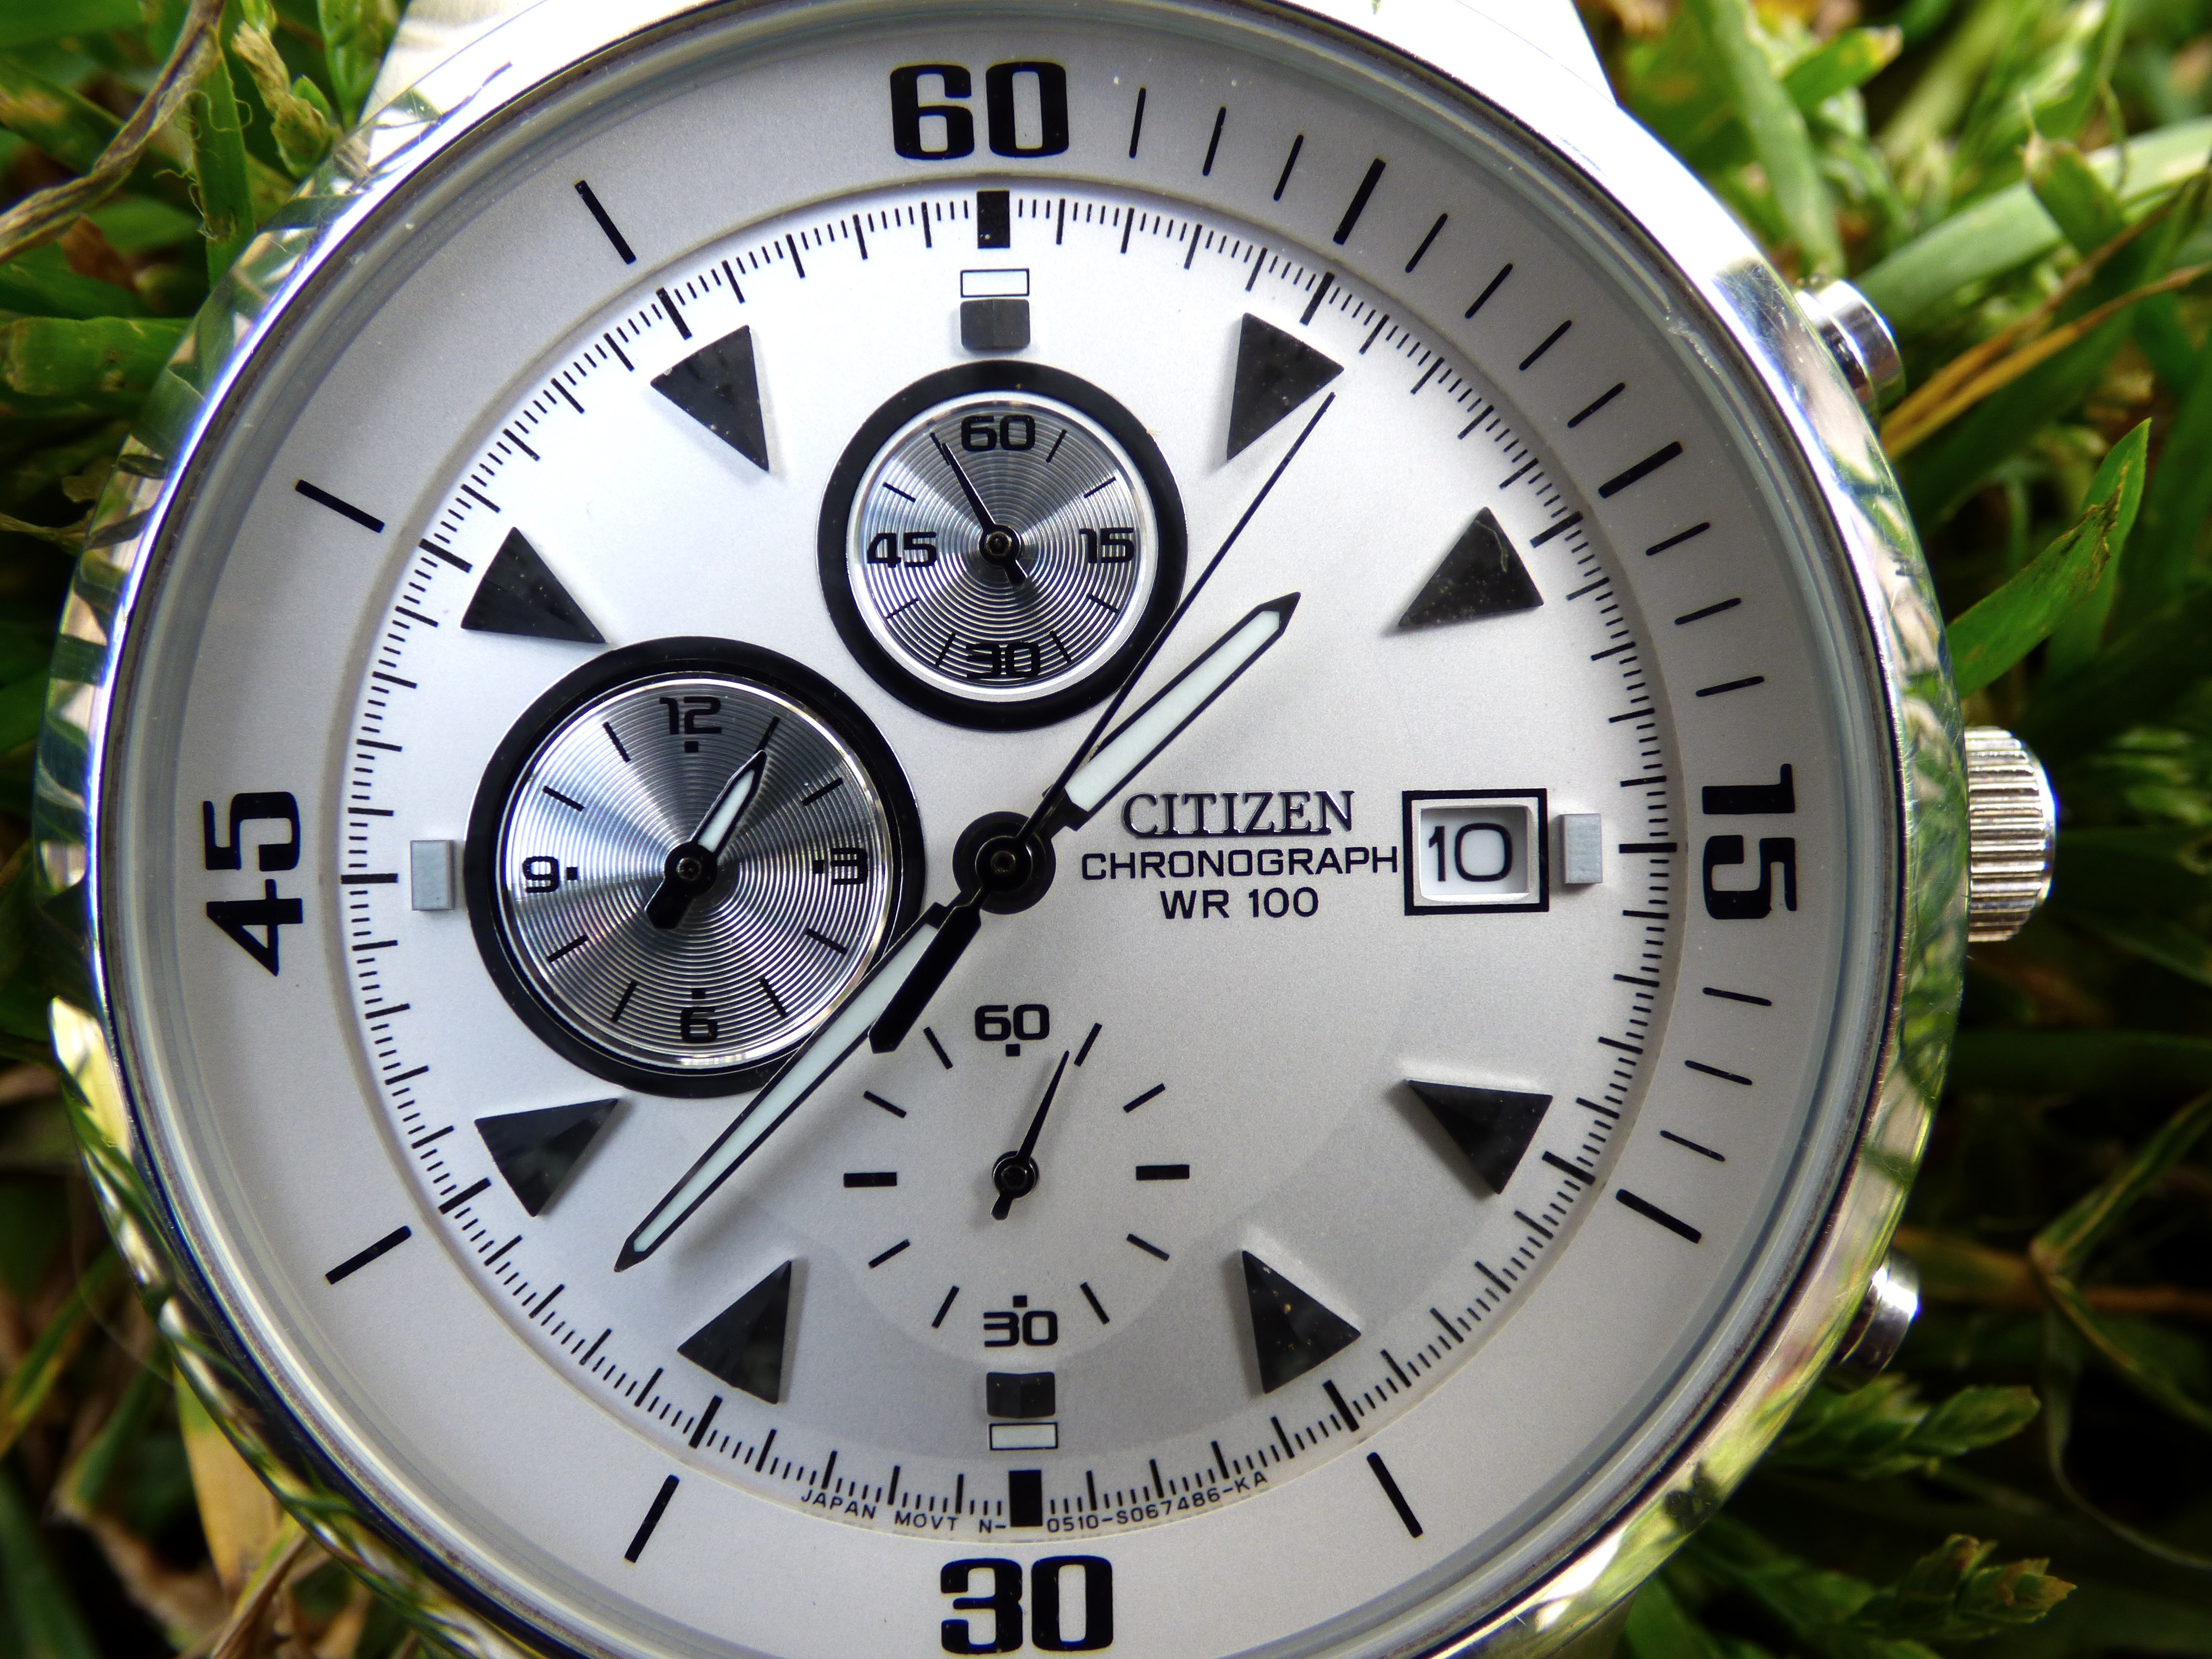
watch, hand, clock, chronograph, submersible, chronometer